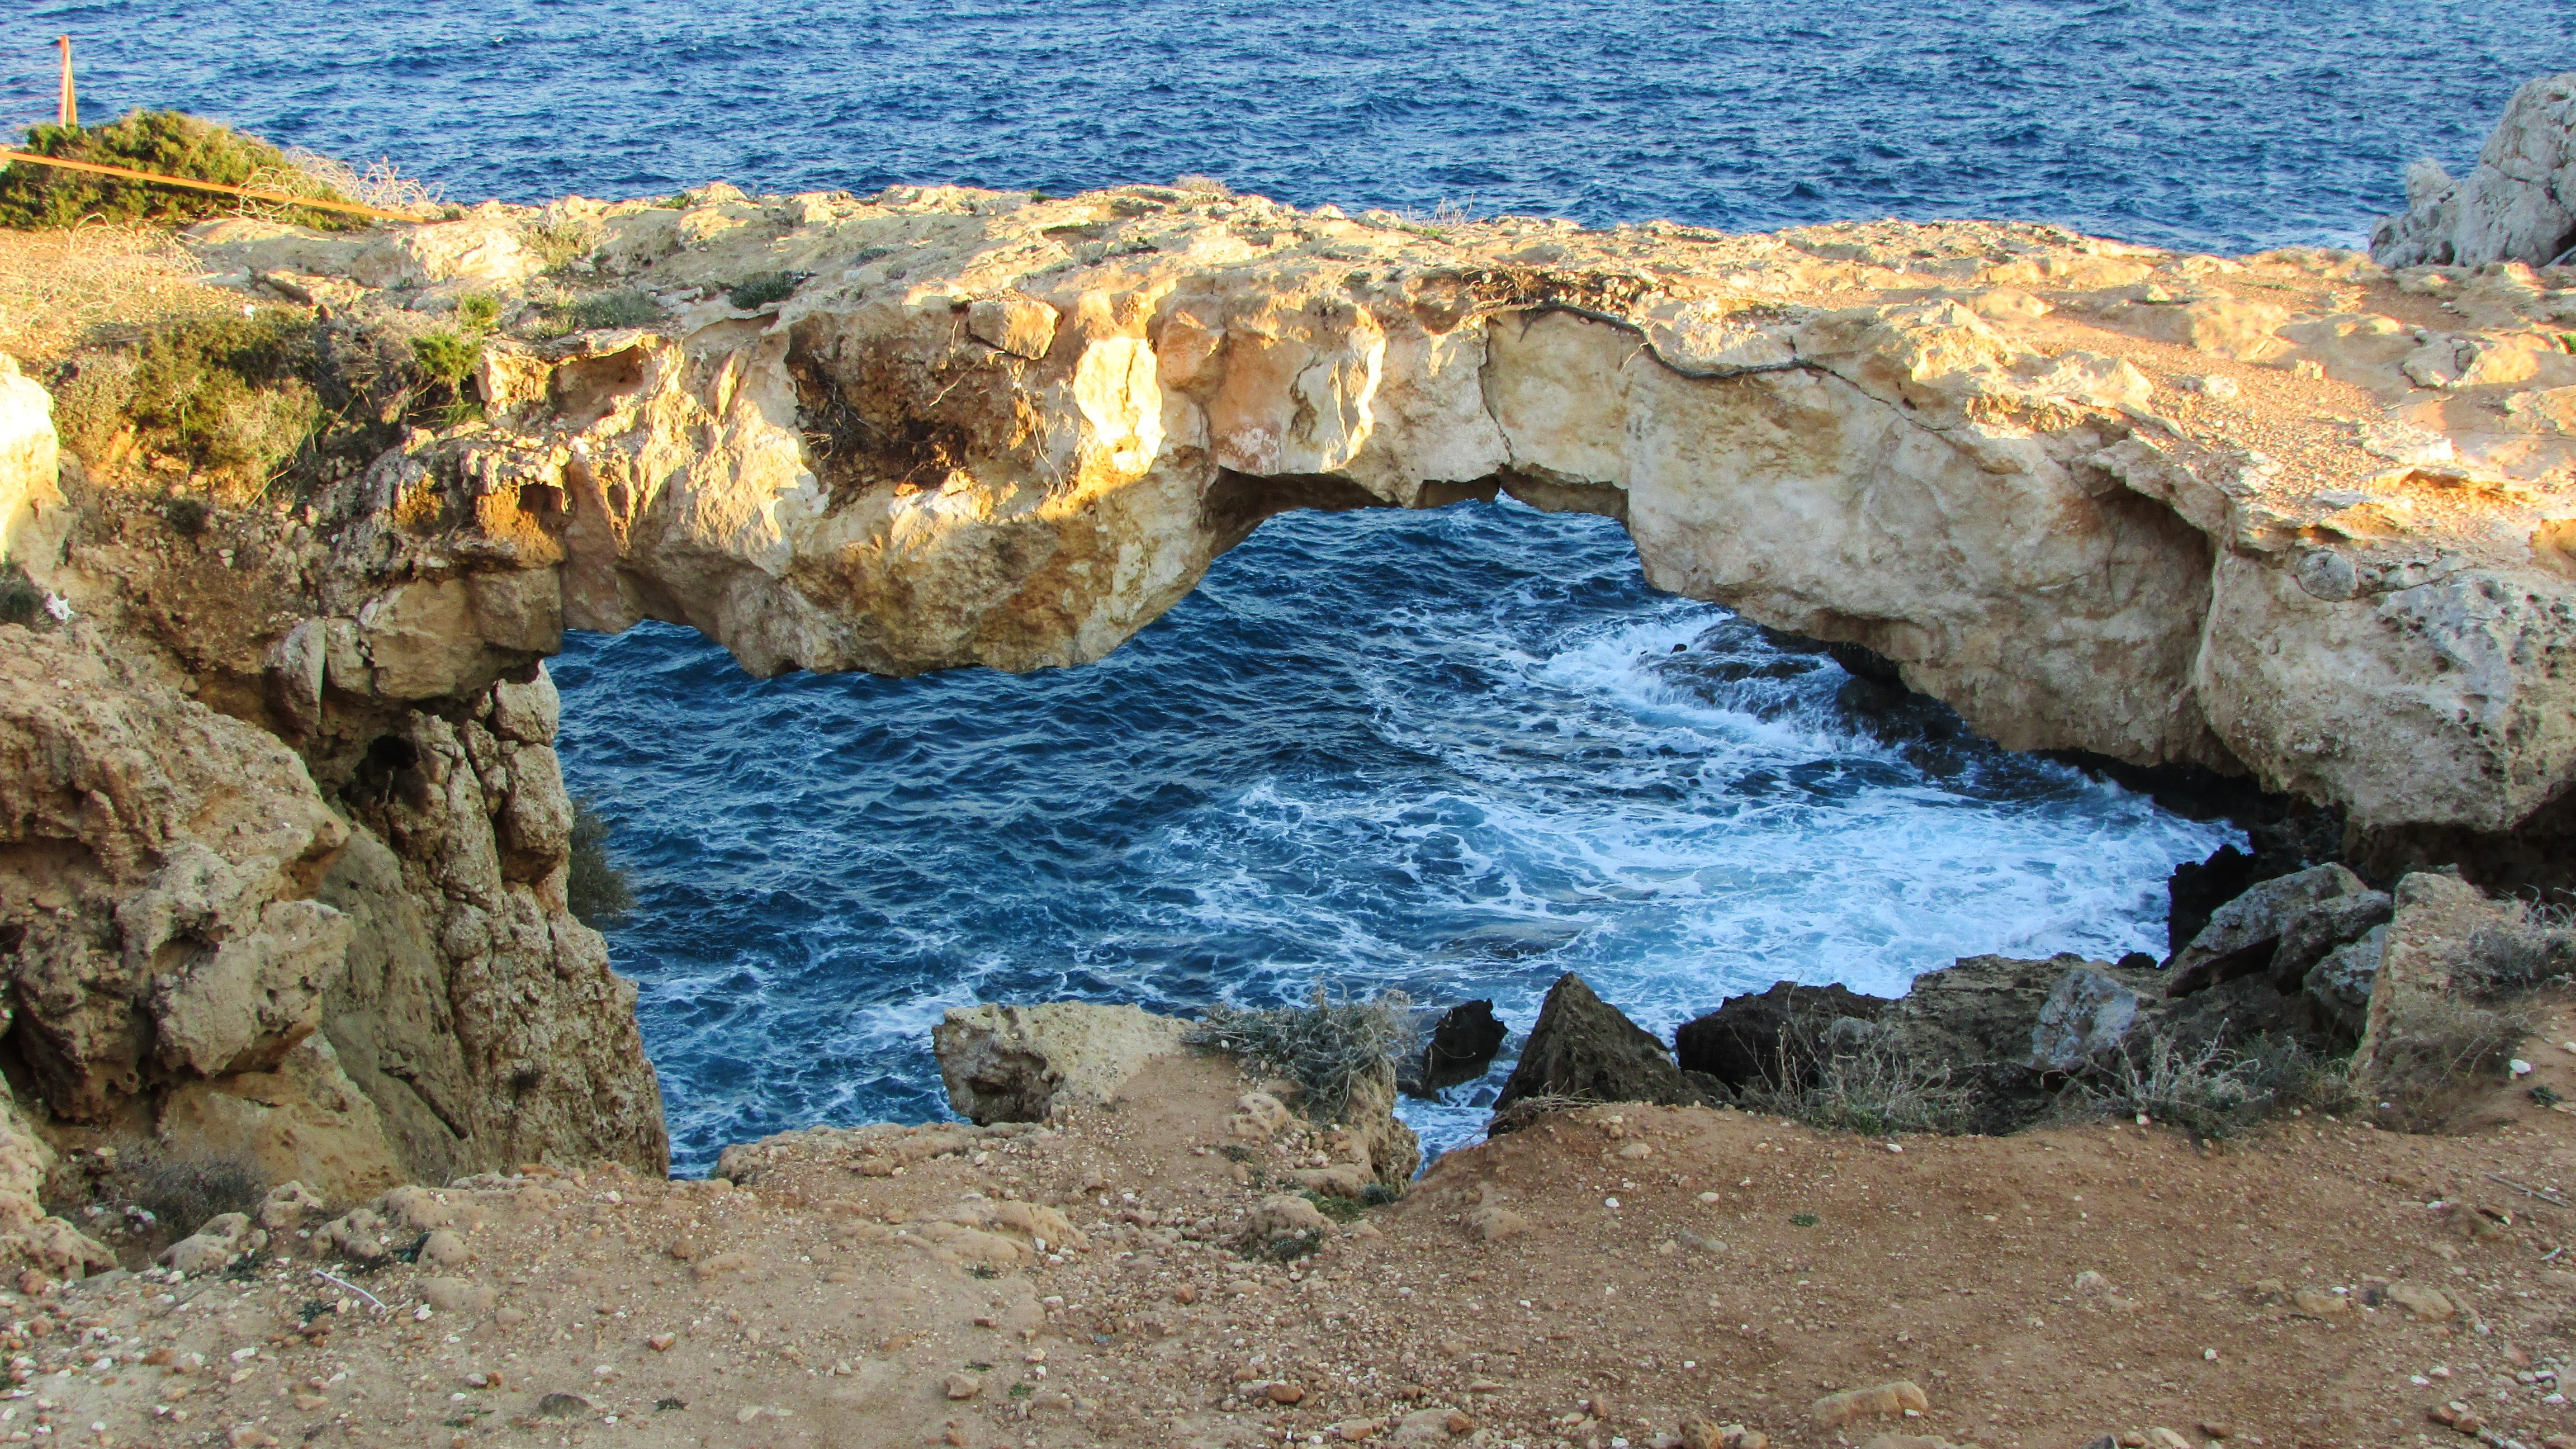
beach, sea, coast, rock, shore, formation, cliff, terrain, material, geology, cavo greko, cyprus, cape, wadi, natural arch, natural bridge